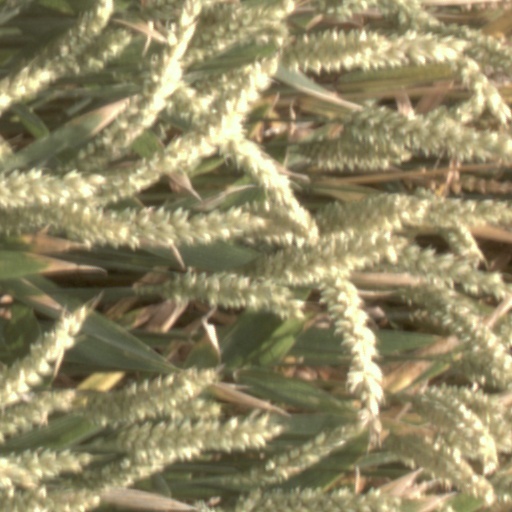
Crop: wheat